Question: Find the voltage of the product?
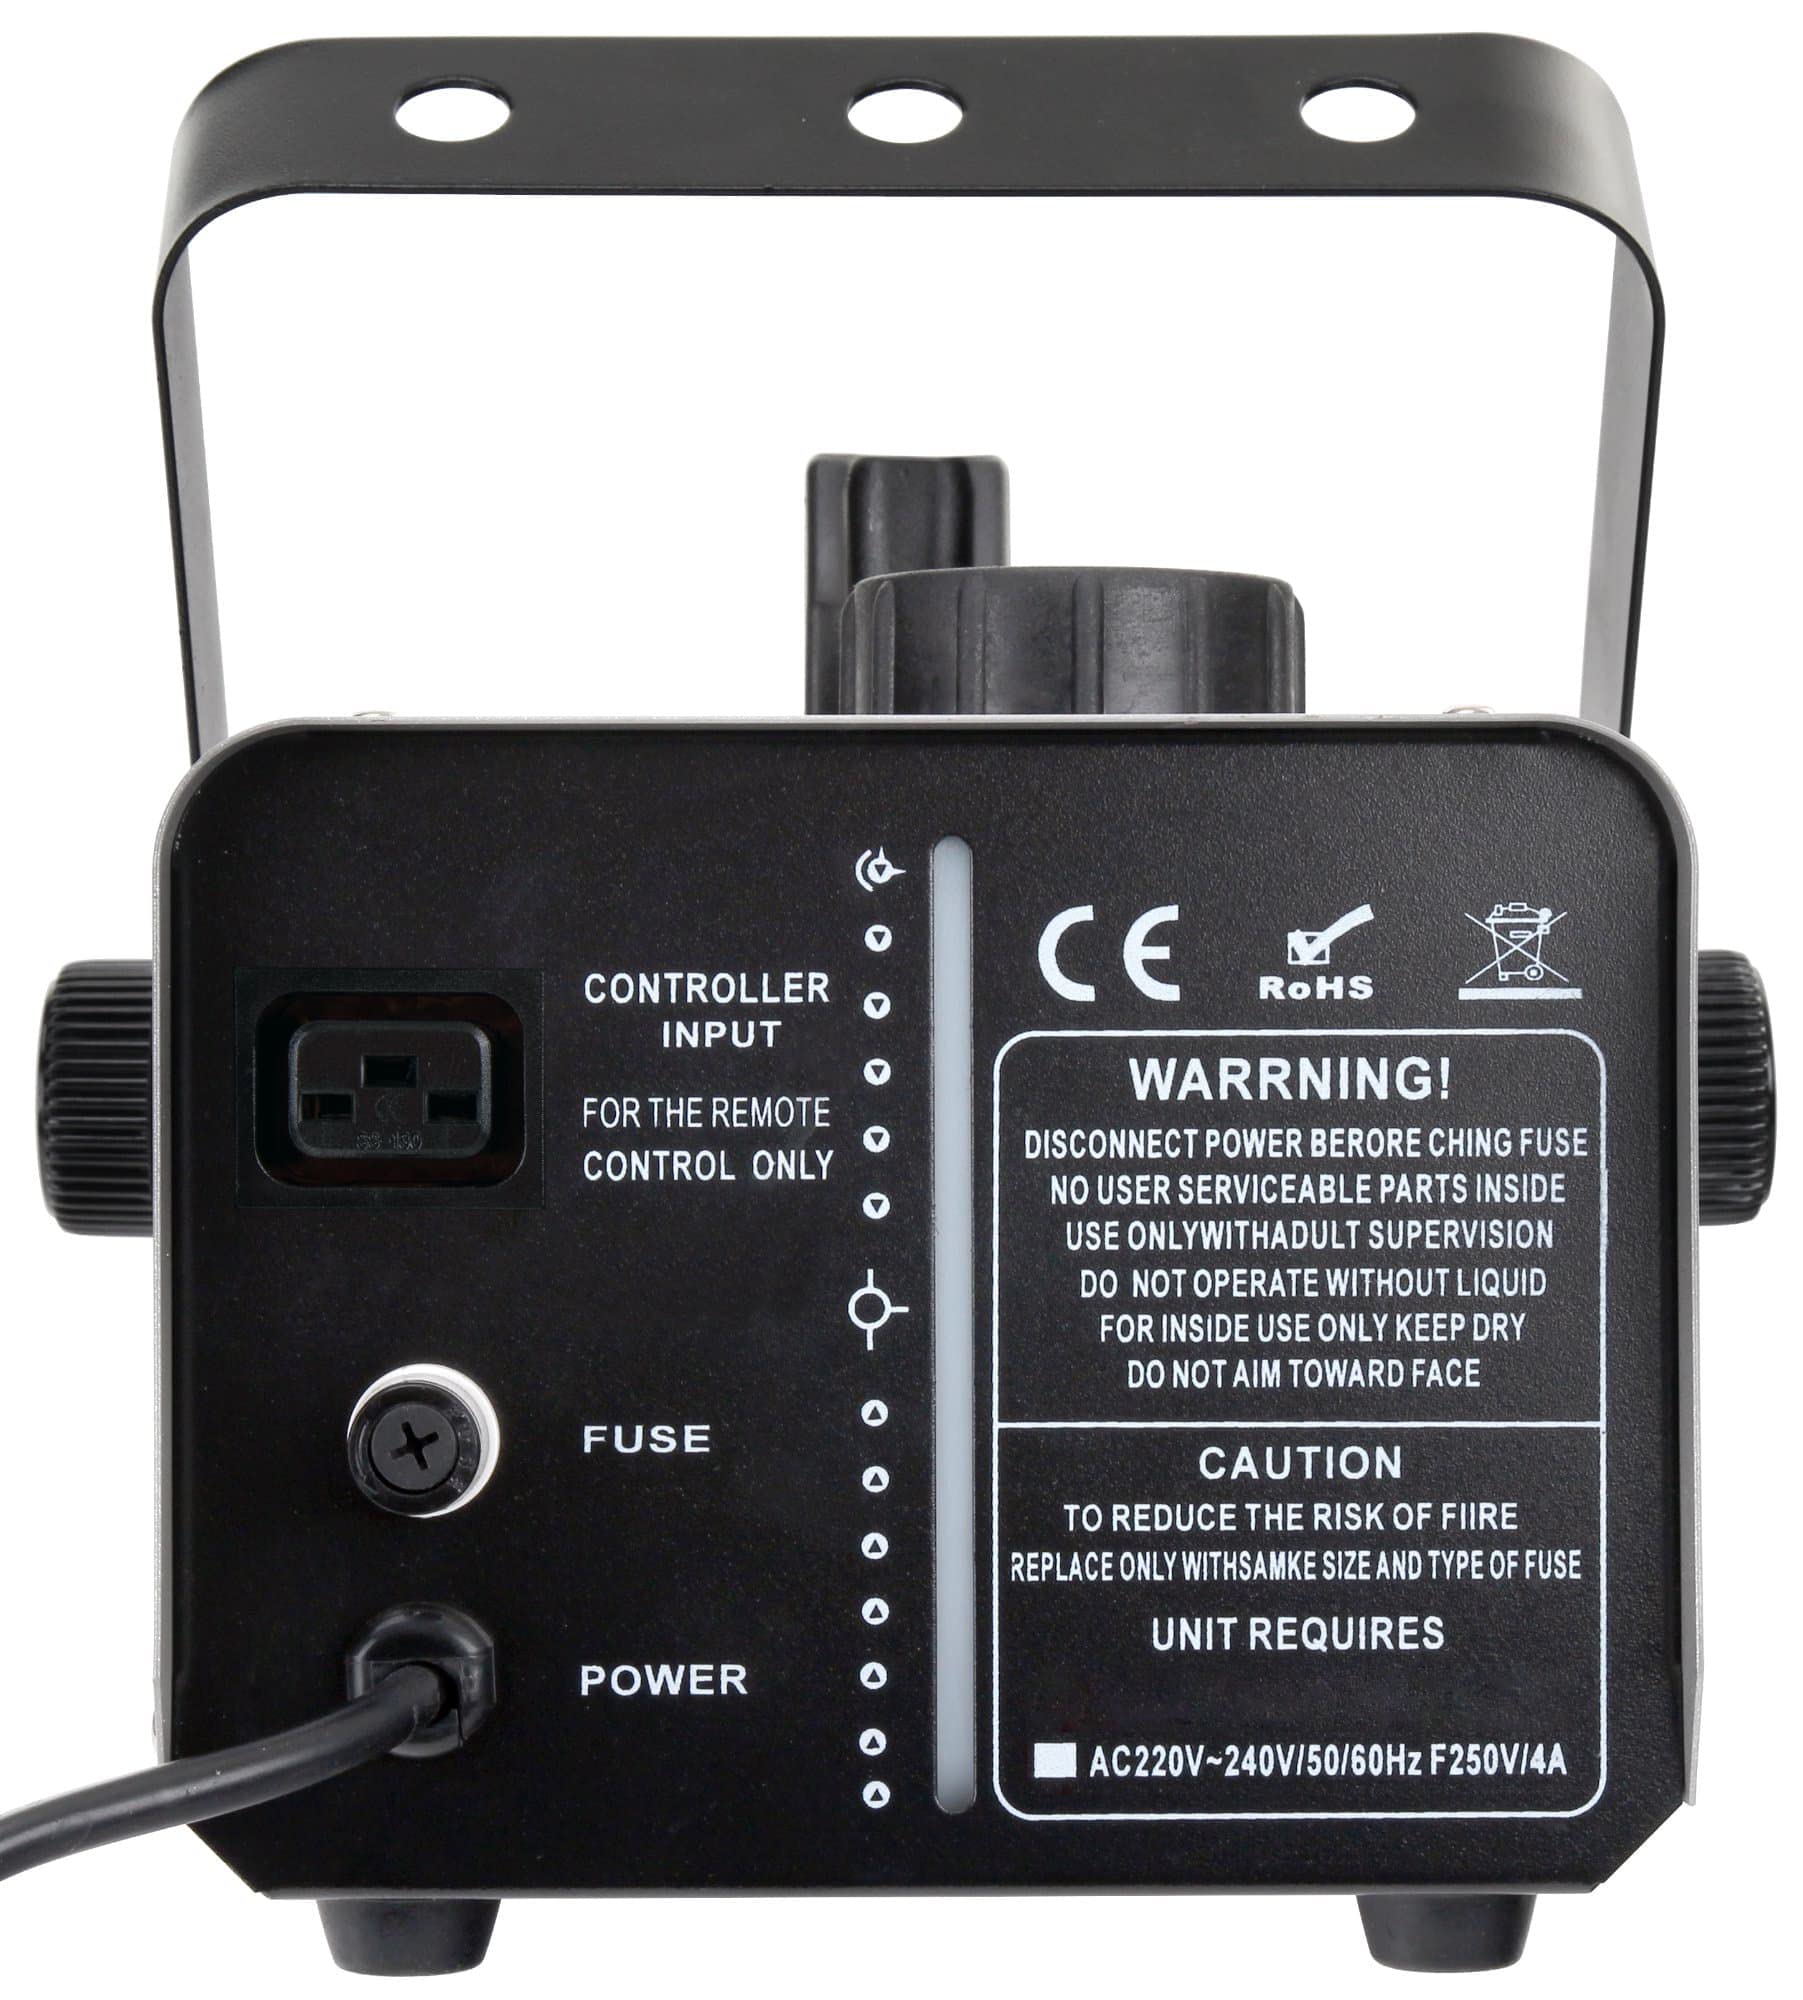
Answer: [220.0, 240.0] volt